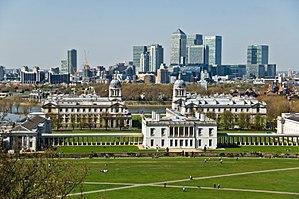
Une vue de Londres depuis l'Observatoire Royal de Greenwich
L'Observatoire royal de Greenwich est un observatoire astronomique britannique situé dans Greenwich Park, dans la banlieue est de Londres, en surplomb de la Tamise.